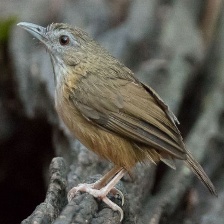
Species: ABBOTTS BABBLER
Scientific name: MALACOCINCLA ABBOTTI